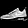
Label: Sneaker